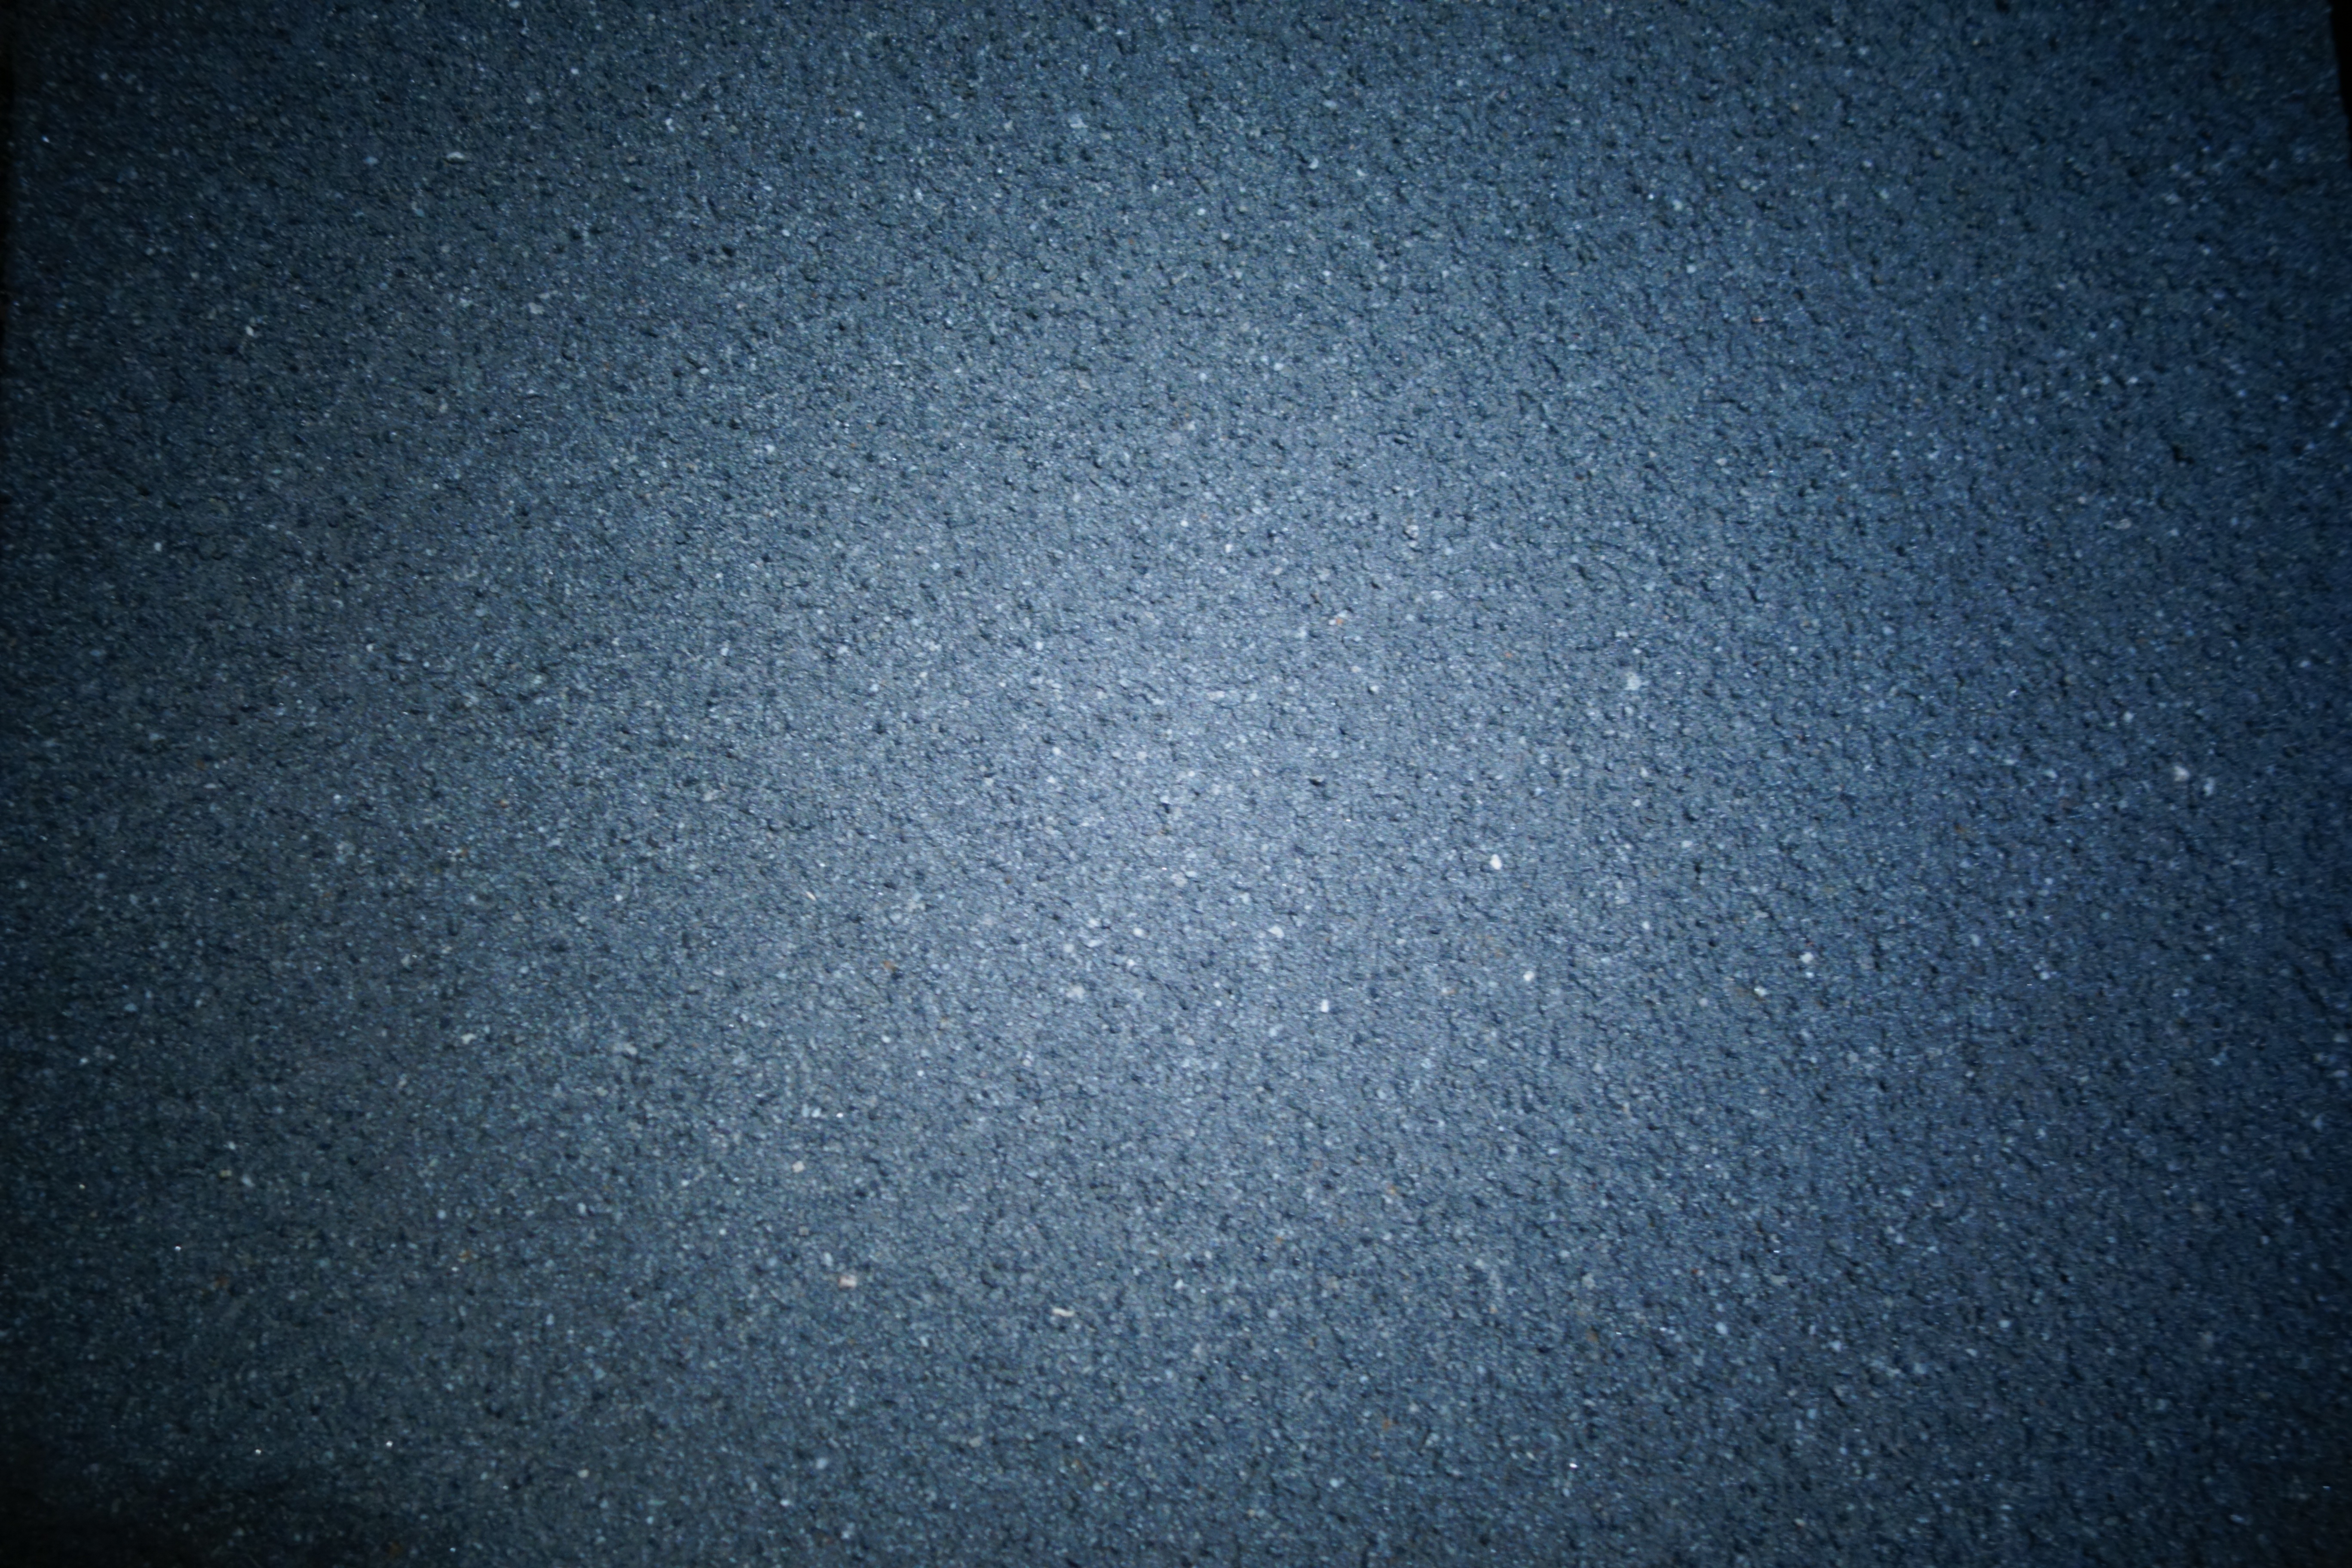
nature, texture, floor, atmosphere, stone, line, darkness, blue, black, galaxy, circle, surface, outer space, background, astronomy, screenshot, natural material, astronomical object